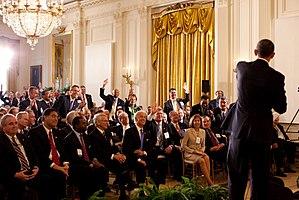
Kevin Johnson, surnommé « KJ », né le 4 mars 1966 à Sacramento, est un ancien joueur de basket-ball et homme politique américain. Membre du Parti démocrate, il est maire de Sacramento de 2008 à 2016.